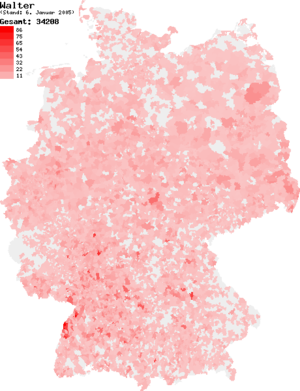
Walter peut désigner :